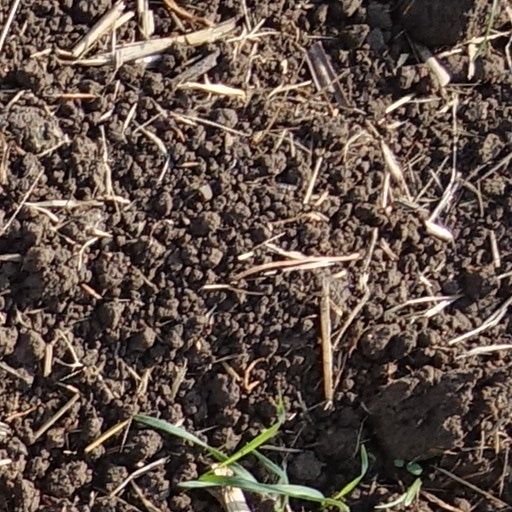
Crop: wheat